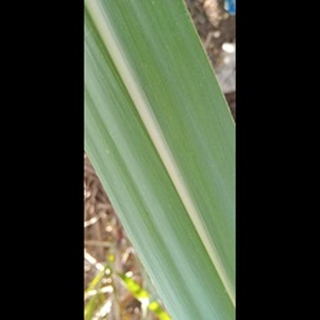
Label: healthy_sugarcane